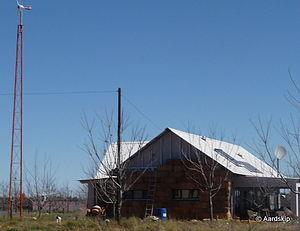
Orania est une ville d'Afrique du Sud située dans la province du Cap-du-Nord, dans la région du désert du Karoo.